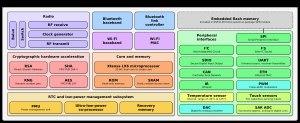
ESP32 est une série de microcontrôleurs de type système sur une puce d'Espressif Systems, basé sur l'architecture Xtensa LX6 de Tensilica, intégrant la gestion du Wi-Fi et du Bluetooth en mode double, et un DSP. C'est une évolution d'ESP8266.